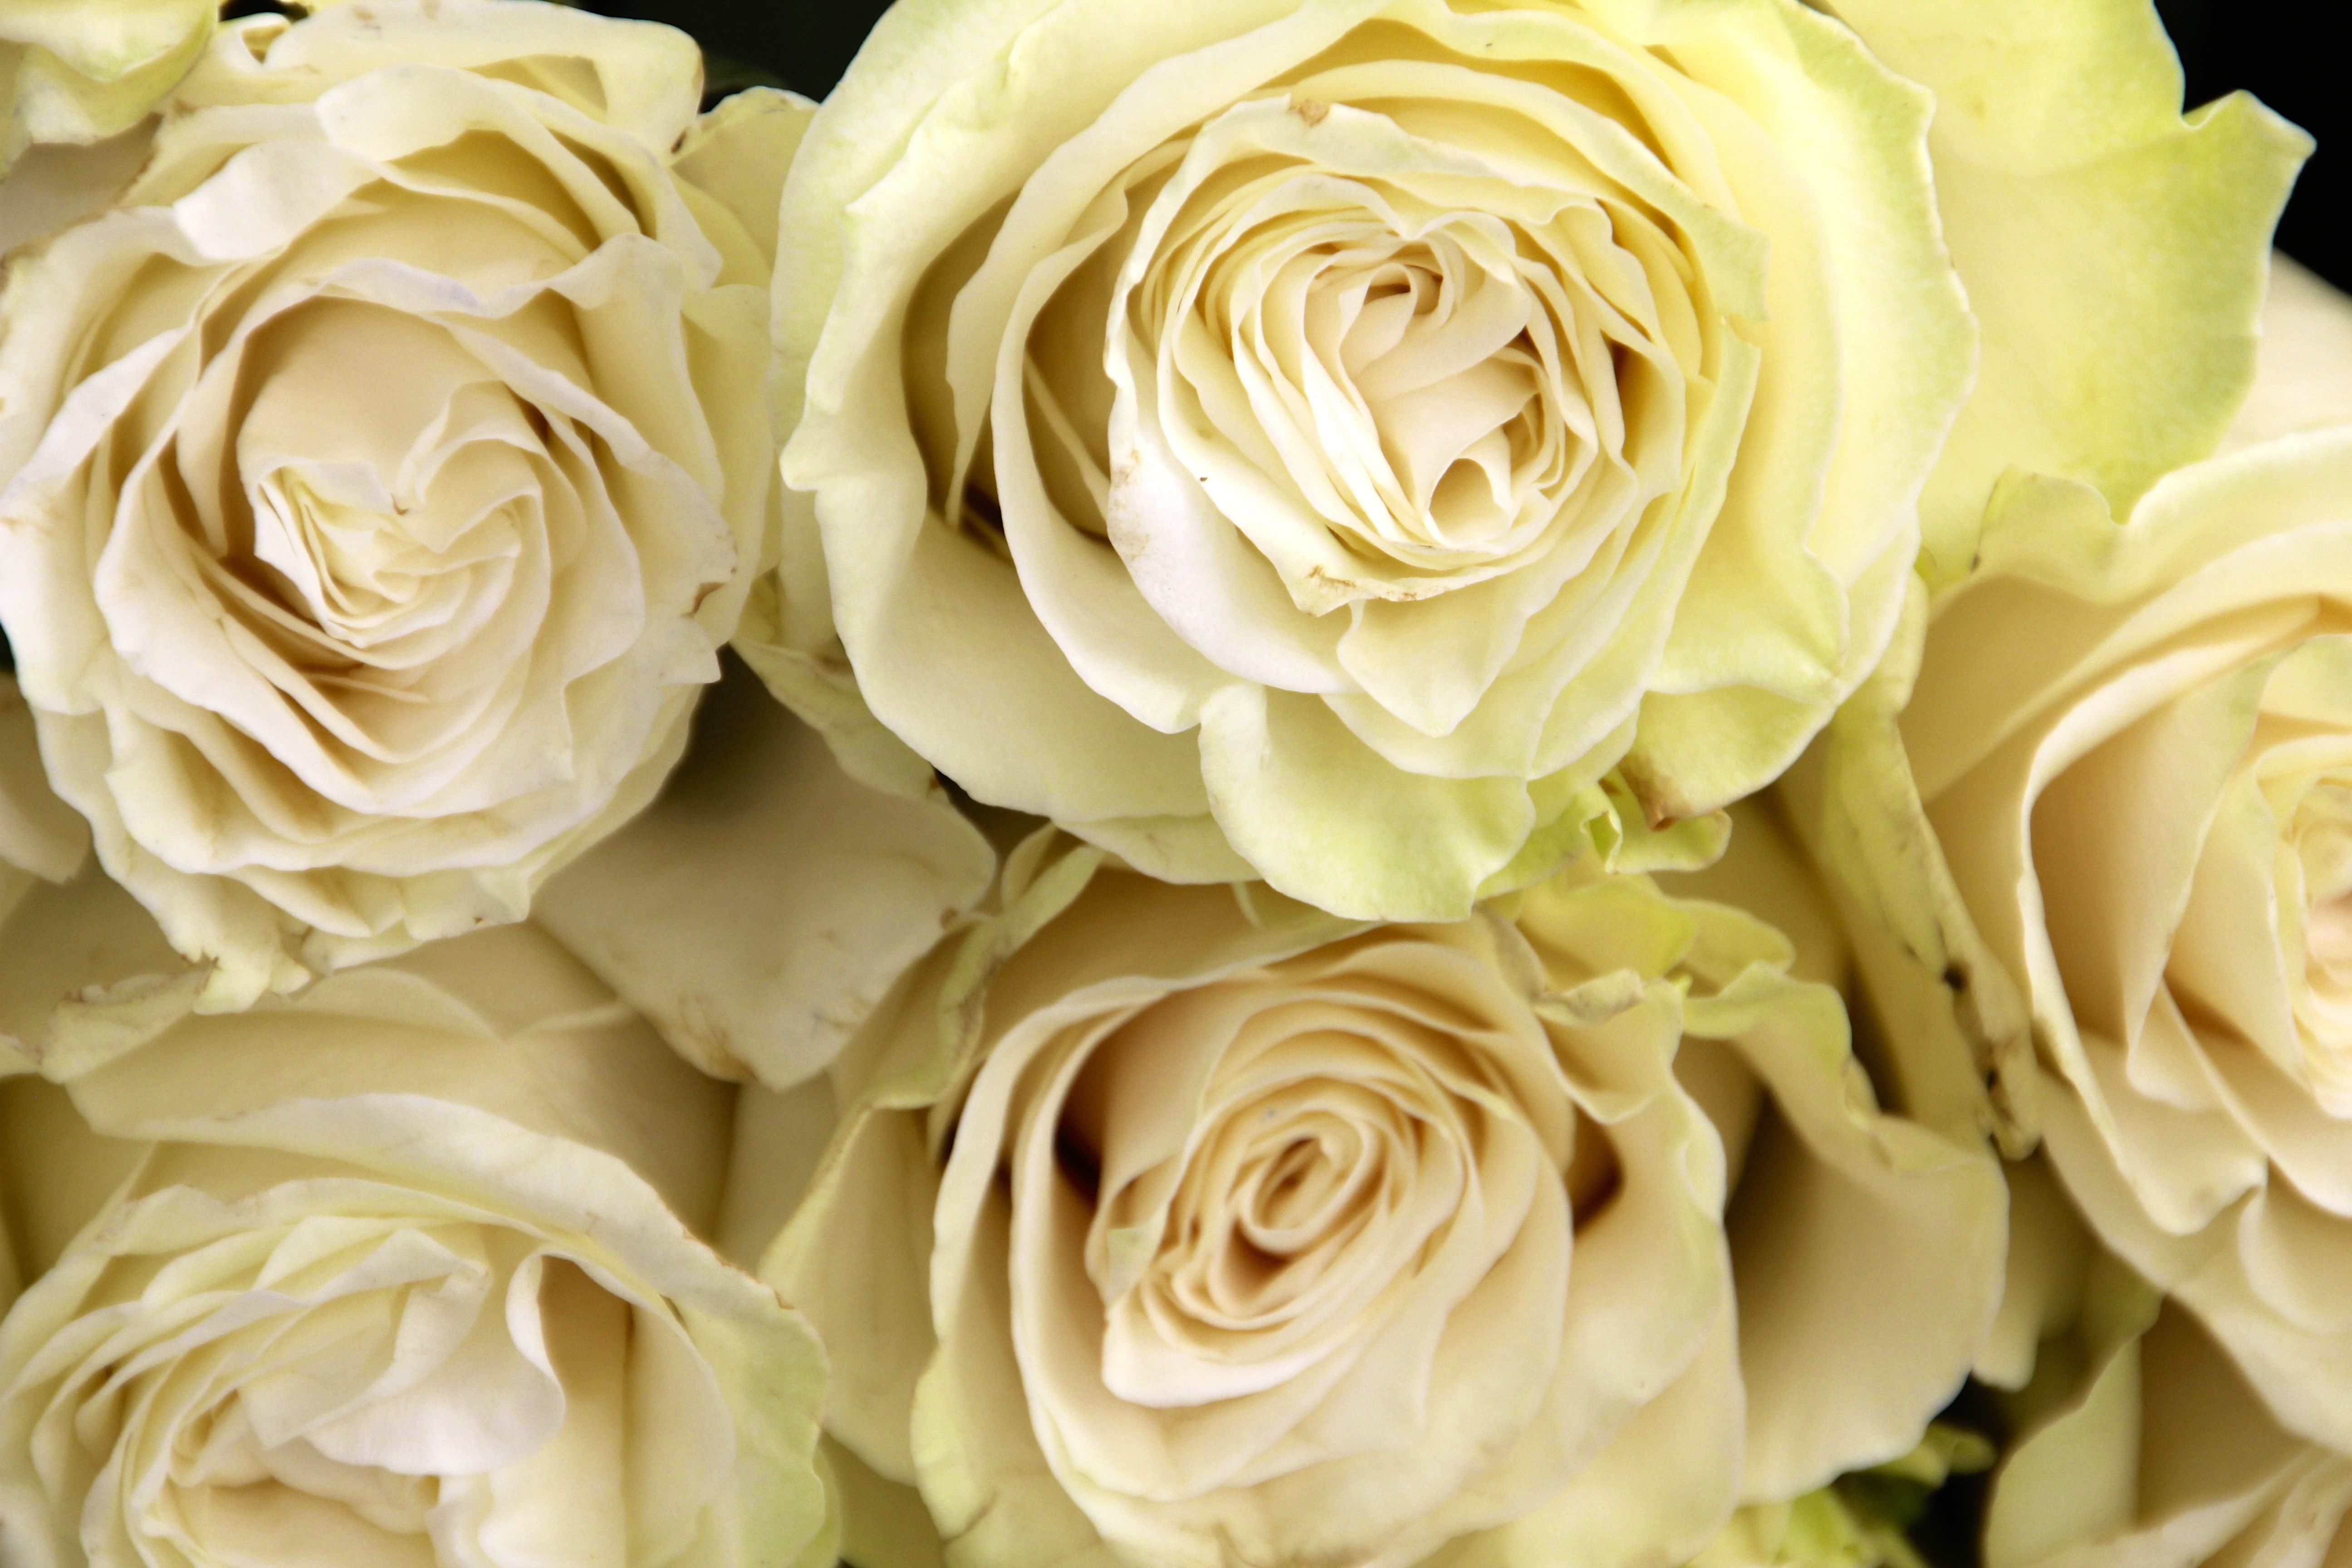
nature, blossom, black and white, plant, white, flower, petal, bloom, bouquet, rose, yellow, wedding, roses, floristry, floribunda, white rose, flowering plant, garden roses, rose family, flower bouquet, cut flowers, white roses, floral design, way of the roses, land plant, rosa centifolia, flower arranging